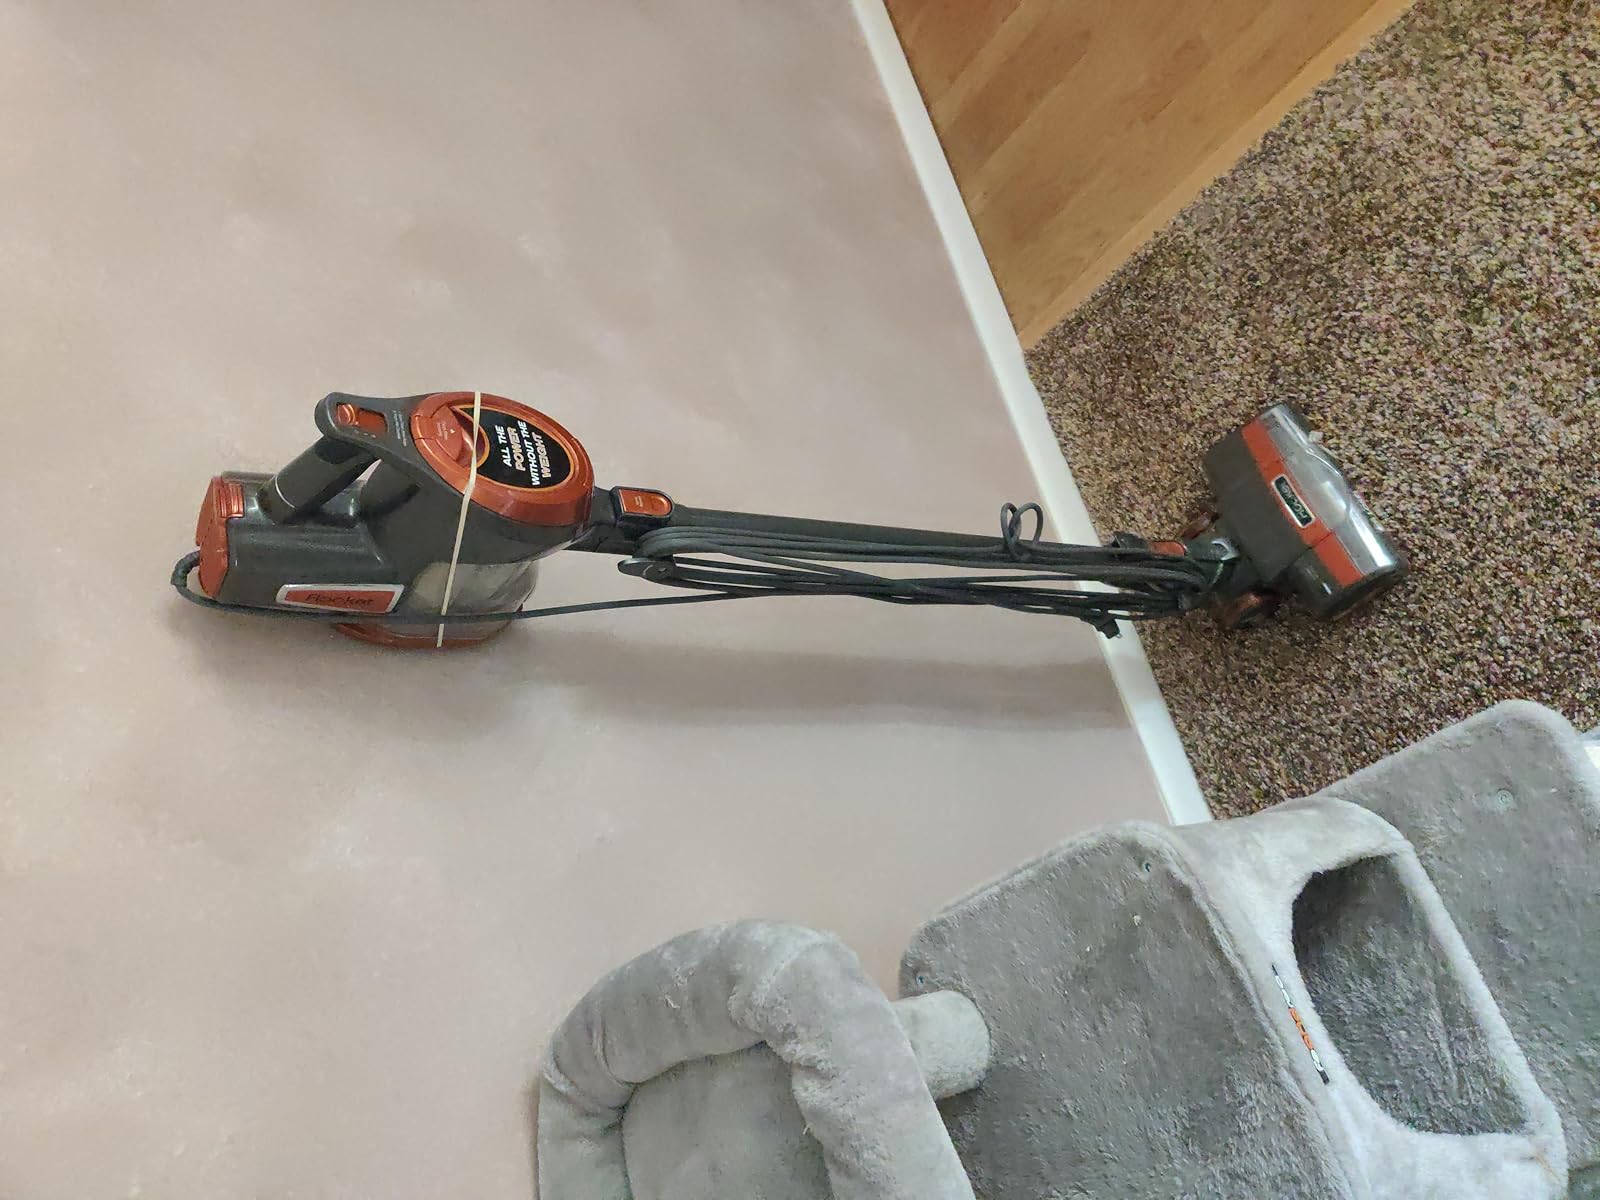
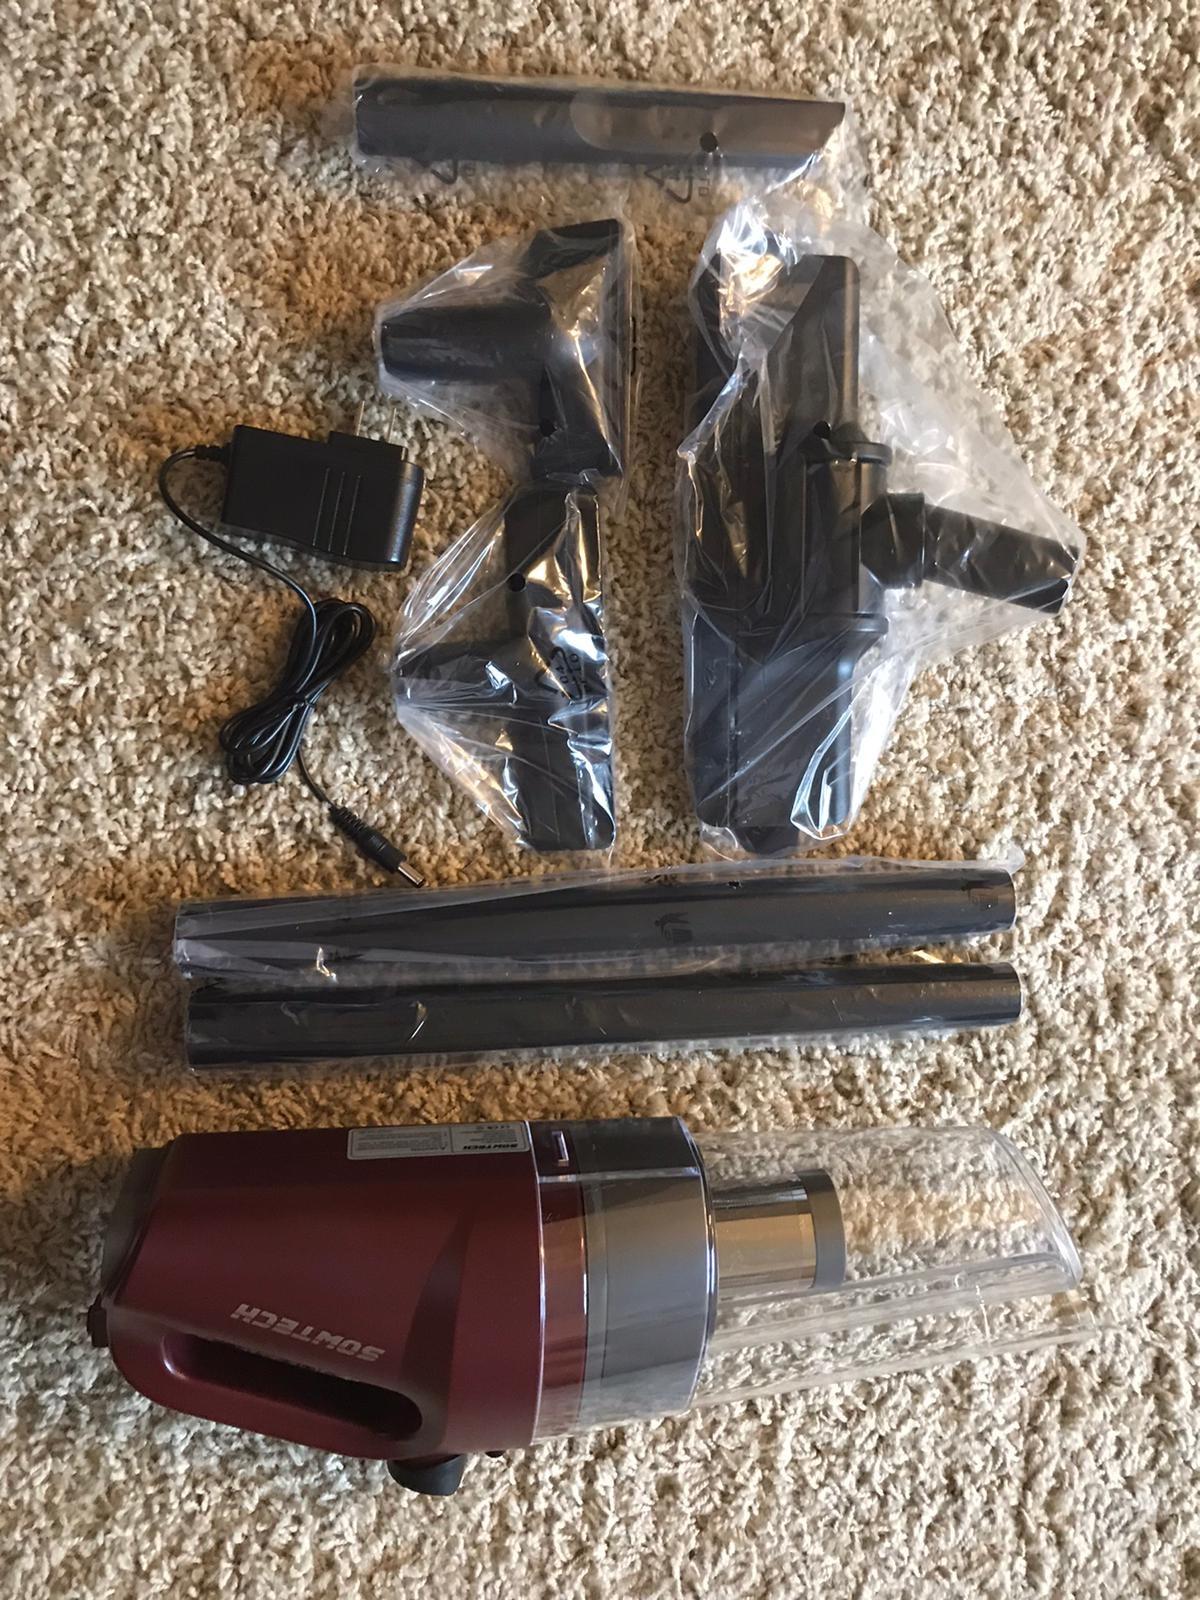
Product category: items_vacuum
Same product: no